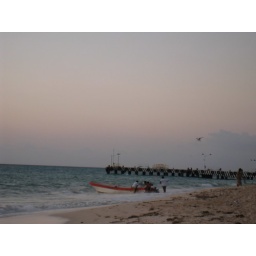
Sunrise - local fisherman trying to get their boat in the water